Natan Sharansky

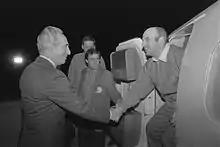
Anatoly Sharansky meeting then-Prime Minister Shimon Peres after his release from the Soviet Union

Sharansky immediately emigrated to Israel, adopting the Hebrew name "Natan" and eventually simplifying his surname to Sharansky.